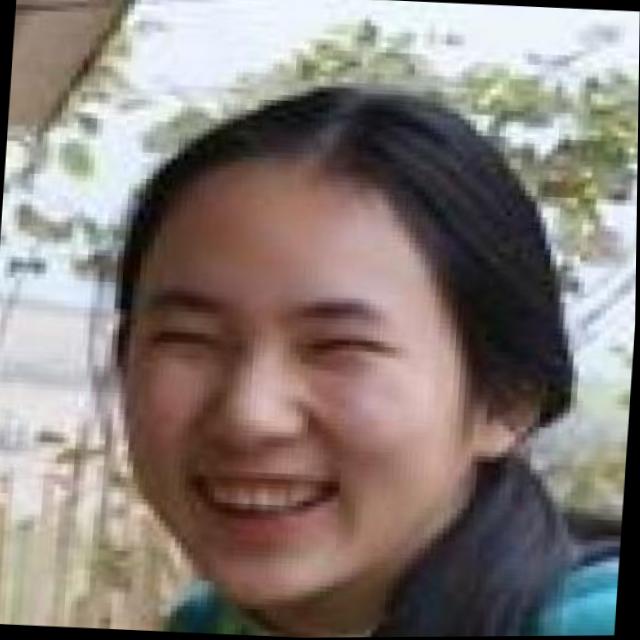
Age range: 13-20